El Carmel (Barcelona Metro)

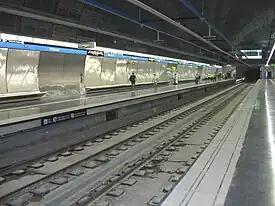
El Carmel station platforms

El Carmel is a station on the Barcelona metro network, served by L5. It is part of the extension that opened on 30 July 2010.